Our Lady of Bethlehem (Puerto Rico)

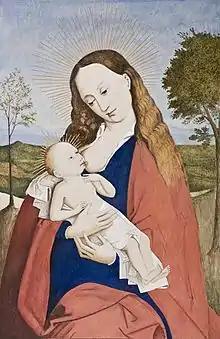
Our Lady of Bethlehem

Our Lady of Bethlehem (Spanish: la Virgen de Belén) is a Flemish-style oil painting in Puerto Rico.